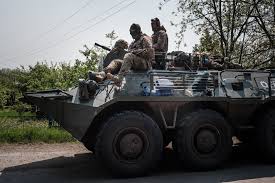
Label: BTR-60